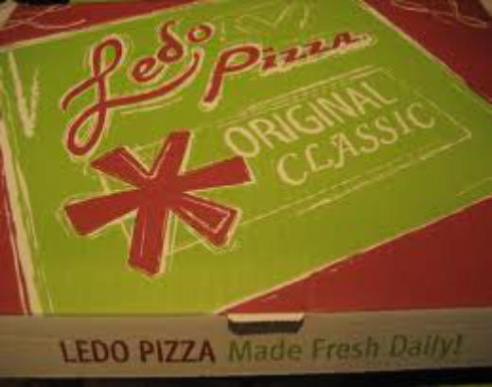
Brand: ledo pizza
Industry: Food